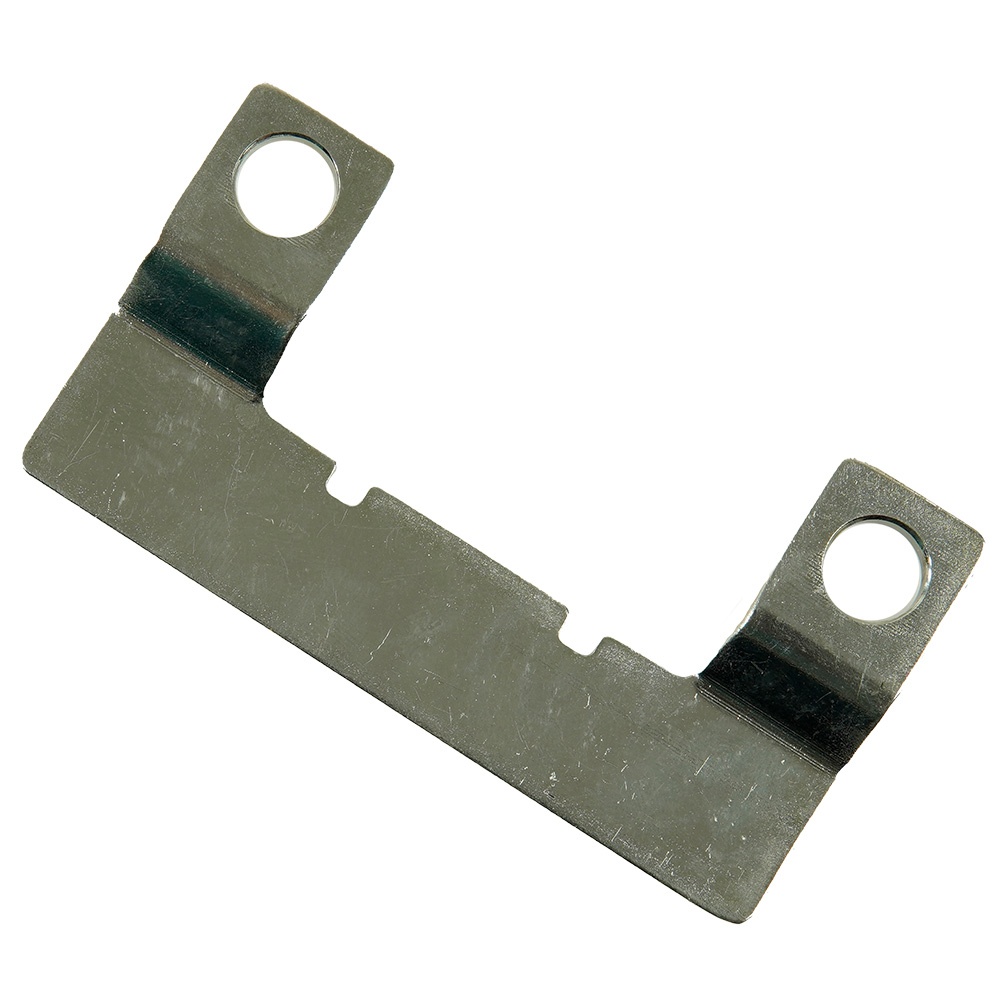
Egis XD Relay Cross-Over Bus Bar [8791]
XD Relay Cross-Over Bus Bar The XD Relay Cross-Over Bus Bar allows users to link together Egis XD Single, Dual, and Triple XD Relays to each other in multiple configurations and even to the Egis 8700 Mechanical Disconnect. Linking relays together creates compact installations and allows for robust circuit switching and battery management. Features: Tin-plated copper ensures reliable circuit connectivity and anti-corrosive features keep it last long term. Robust Protective Insulation ensures no accidental contact shorts between XD relays. Specifications: Continuous Current (Amps): 500 Max Voltage (VDC): 72 Material: Tin-plated copper Size (L x W): 90 x 47mm Thickness: 2.8mm (1/8") Terminal Stud Hole Size: 10.5mm (3/8”) WARNING: This product can expose you to chemicals which are known to the State of California to cause cancer, birth defects or other reproductive harm. For more information go to P65Warnings.ca.gov .
Brand: CWR
Category: Hardware > Power & Electrical Supplies > Electrical Motors